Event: Nepal Earthquake
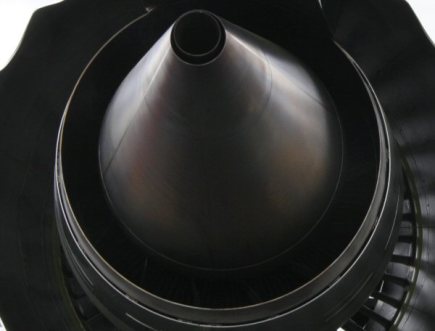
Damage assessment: no_damage